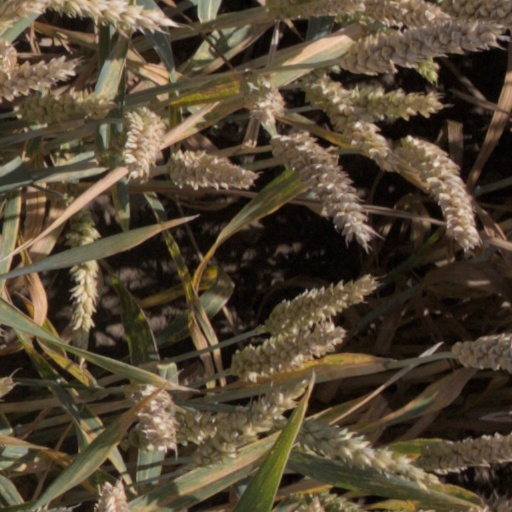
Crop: wheat